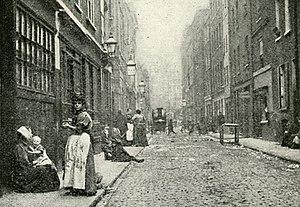
Jack l'Éventreur est le surnom donné à un tueur en série ayant sévi dans le district londonien de Whitechapel en 1888. L'affaire à laquelle le personnage est lié, depuis l'époque de son déroulement jusqu'à aujourd'hui, donna lieu à maintes hypothèses et inspira bon nombre d'œuvres en tous genres, lui conférant un statut de mythe moderne.
Le Peuple de l'abîme est un essai de Jack London publié en 1903.
"Annie Chapman, née Eliza Ann Smith. Née et morte à Londres. Seconde des cinq victimes dites ""canoniques"", habituellement attribuées à Jack l'Éventreur. Elle passe son enfance à Londres dans le quartier de Knightsbridge, où son père est domestique. Sa famille s'installe ensuite à Windsor dans le Berkshire. Lors d'un voyage où il accompagne son maître, son père se suicide en 1863. Elle épouse son cousin germain John Chapman, neveu de sa mère, en 1869. Le jeune couple reproduit l'itinéraire des parents d'Annie Chapman : son mari est également domestique dans le centre de Londres, puis ils partent s'installer dans le Berkshire. Ils sont alors frappés par la tragédie - leur fils naît handicapé, leur fille meurt de la méningite à douze ans - et sombrent dans l'alcoolisme.